Ya'akov Moshe Toledano

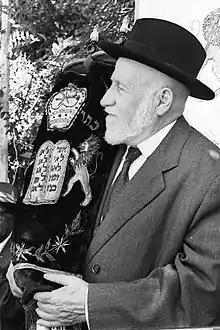
Toledano in 1960

Rabbi Ya'akov Moshe Toledano (17 August 1880 – 15 October 1960) was an Israeli rabbi who served as Minister of Religions of Israel for two brief periods between 1958 and 1960. He also served as chief rabbi of Cairo, Alexandria and Tel Aviv.